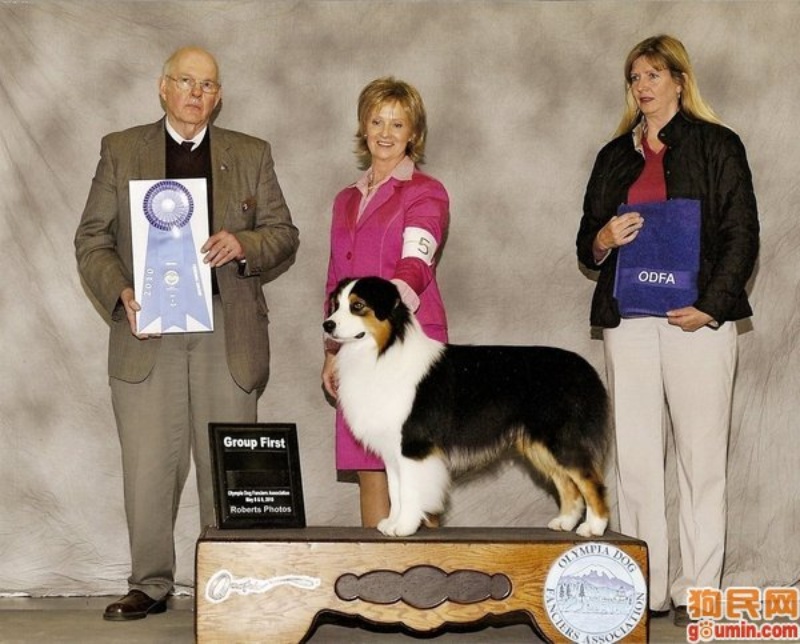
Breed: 245-n000098-Australian_Shepherd